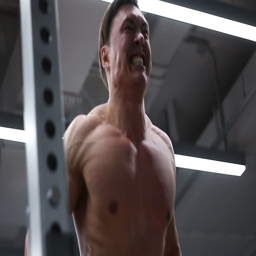
the bodybuilder is grueling exercises in the gym